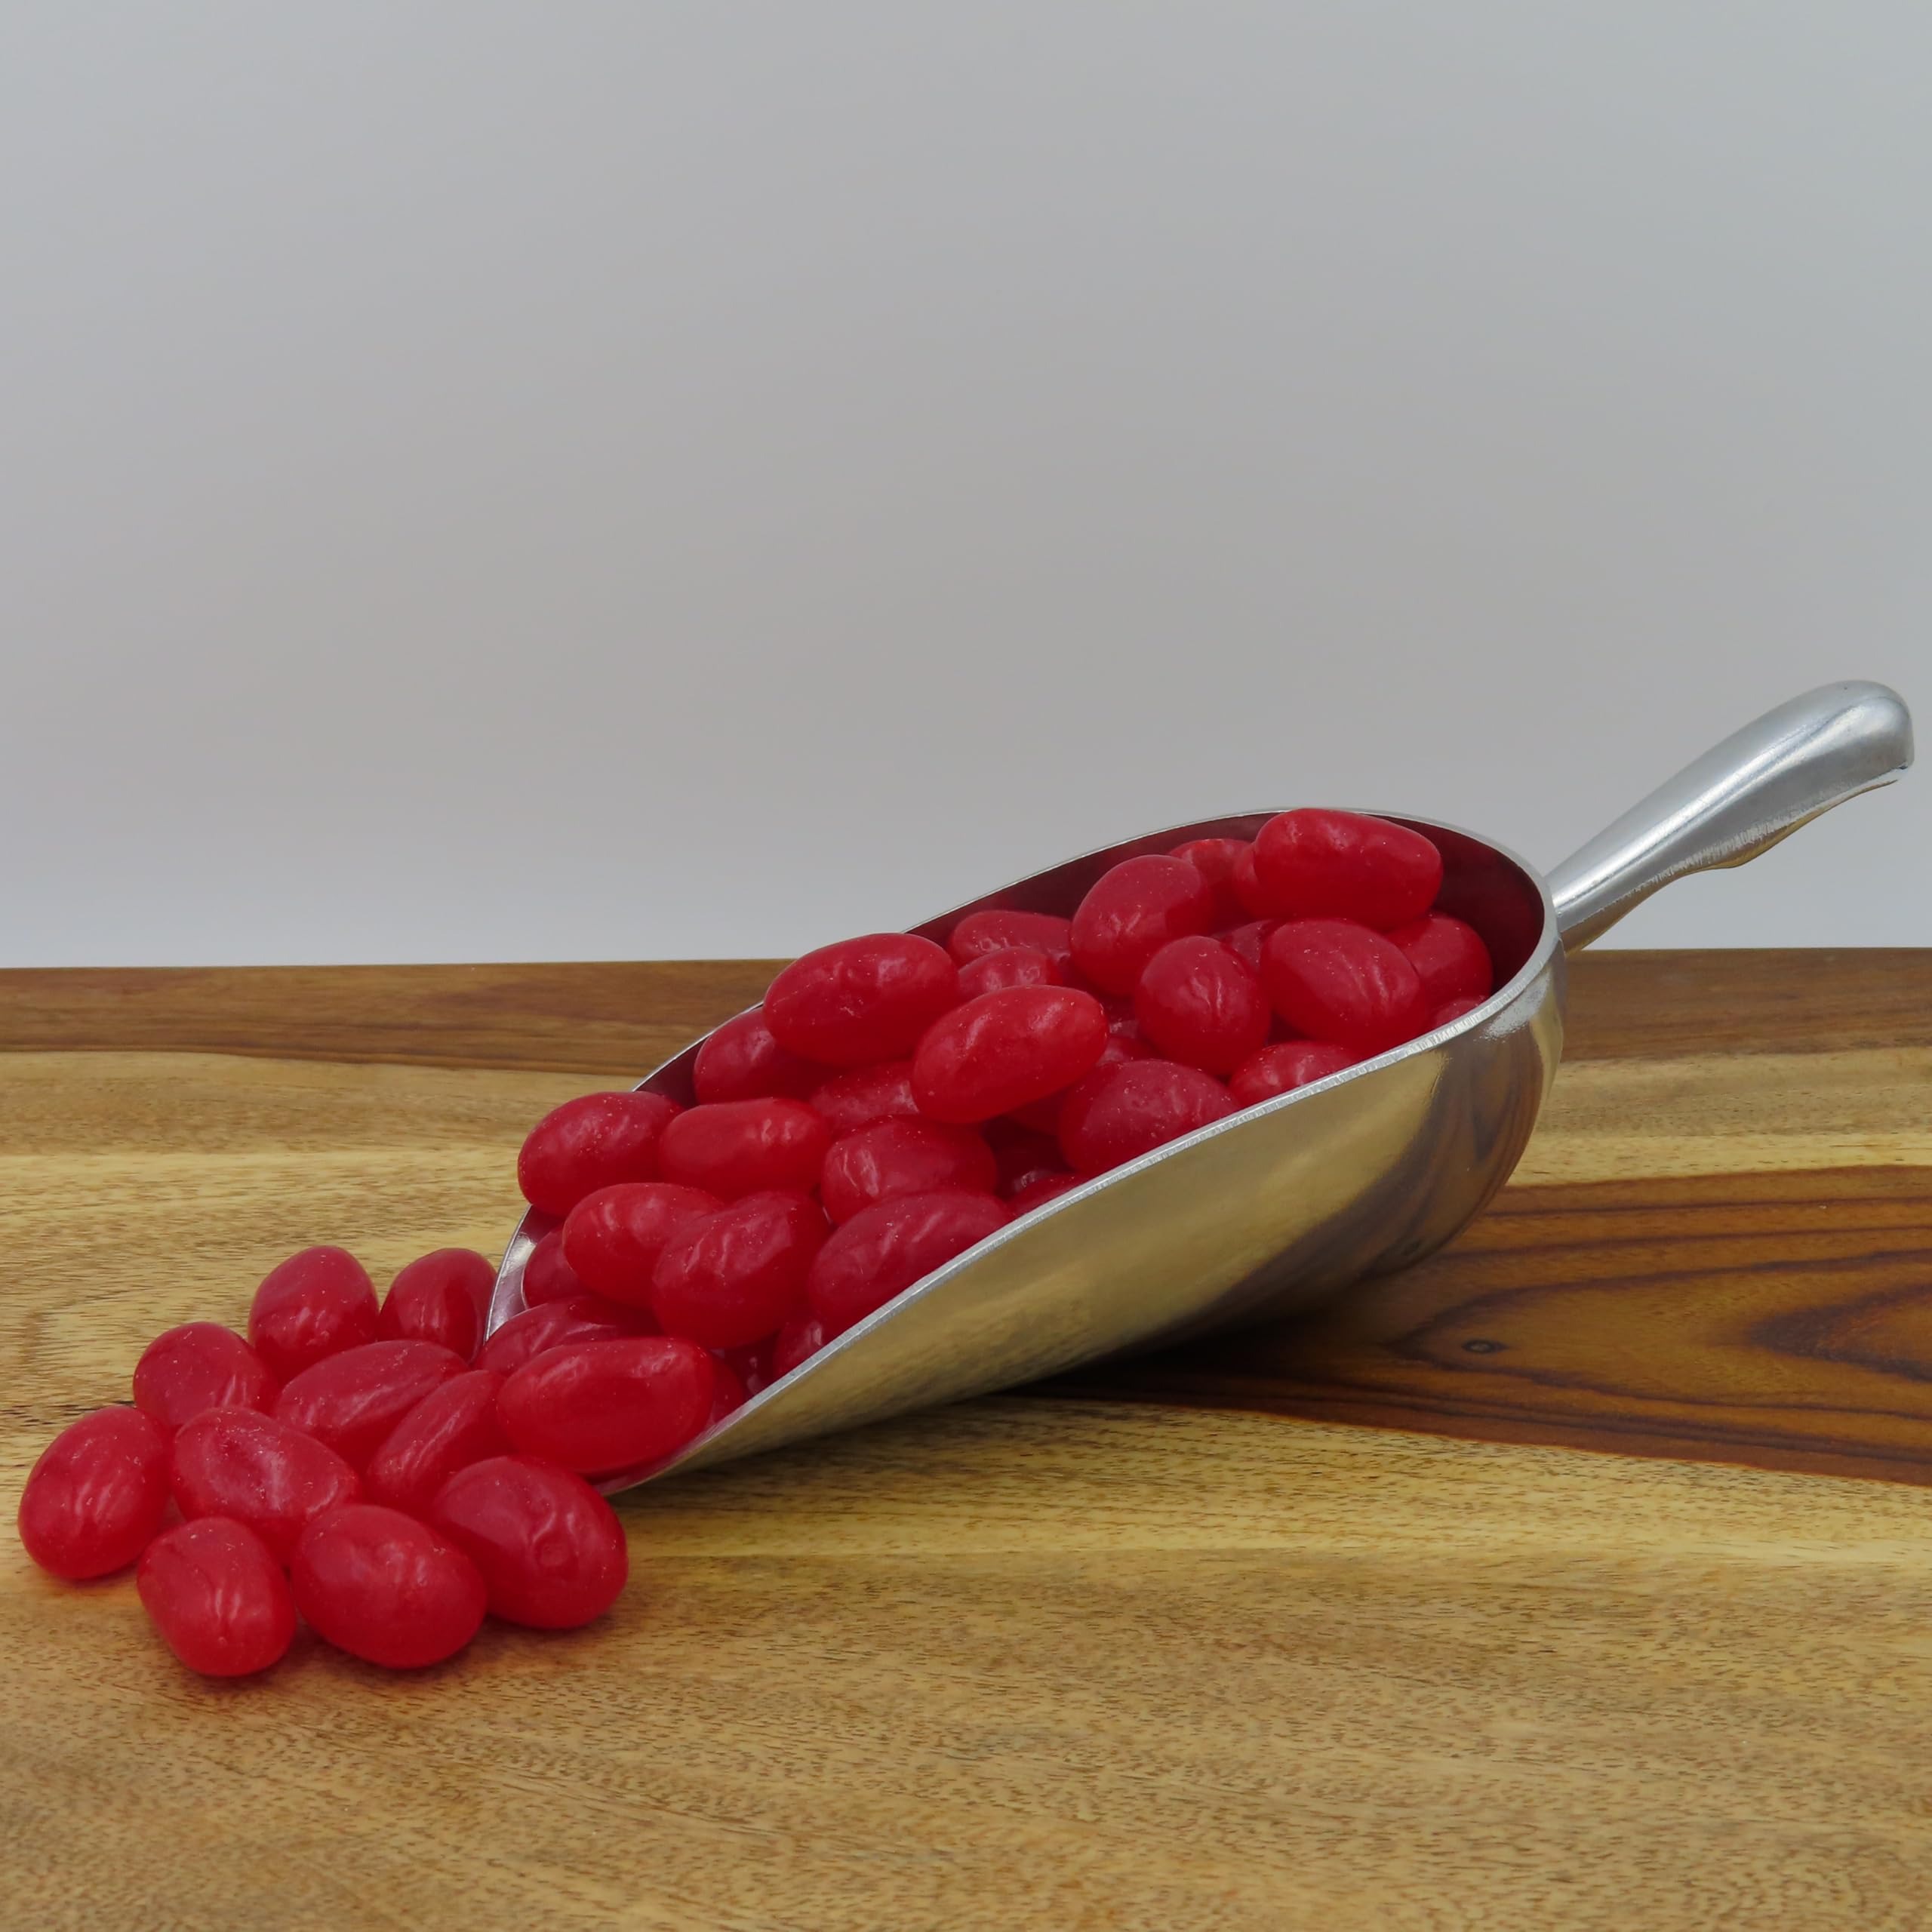
Item Name: Beulah's Jumbo Cinnamon Jelly Beans, 1 Pound Package, 80 Pieces of Candy
Bullet Point 1: Spicy Cinnamon Flavor
Bullet Point 2: Chewy & Plump
Bullet Point 3: 1 inch long
Product Description: Packaged in bulk, these Jumbo Cinnamon Jelly Beans are a great snack. Share with family and friends or enjoy for yourself.
Value: 16.0
Unit: Ounce

Price: 21.56